Dallas

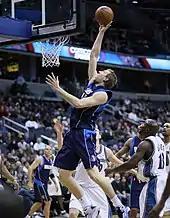
Dirk Nowitzki with the Mavericks

Not far north of the area is the Meadows Museum at Southern Methodist University. In 2009, it joined up with Madrid's Prado Museum for a three-year partnership. The Prado focuses on Spanish visual art and has a collection of Spanish art in North America, with works by de Juanes, El Greco, Fortuny, Goya, Murillo, Picasso, Pkensa, Ribera, Rico, Velasquez, Zurbaran, and other Spaniards.